Lake Allatoona

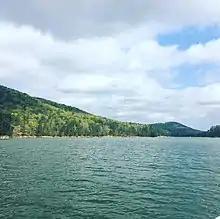
Looking north toward Vineyard Mountain

Hunting: All hunting seasons are set by the appropriate state or local governing authority. State hunting licenses are required at all areas open to hunting on the Corps of Engineers property.